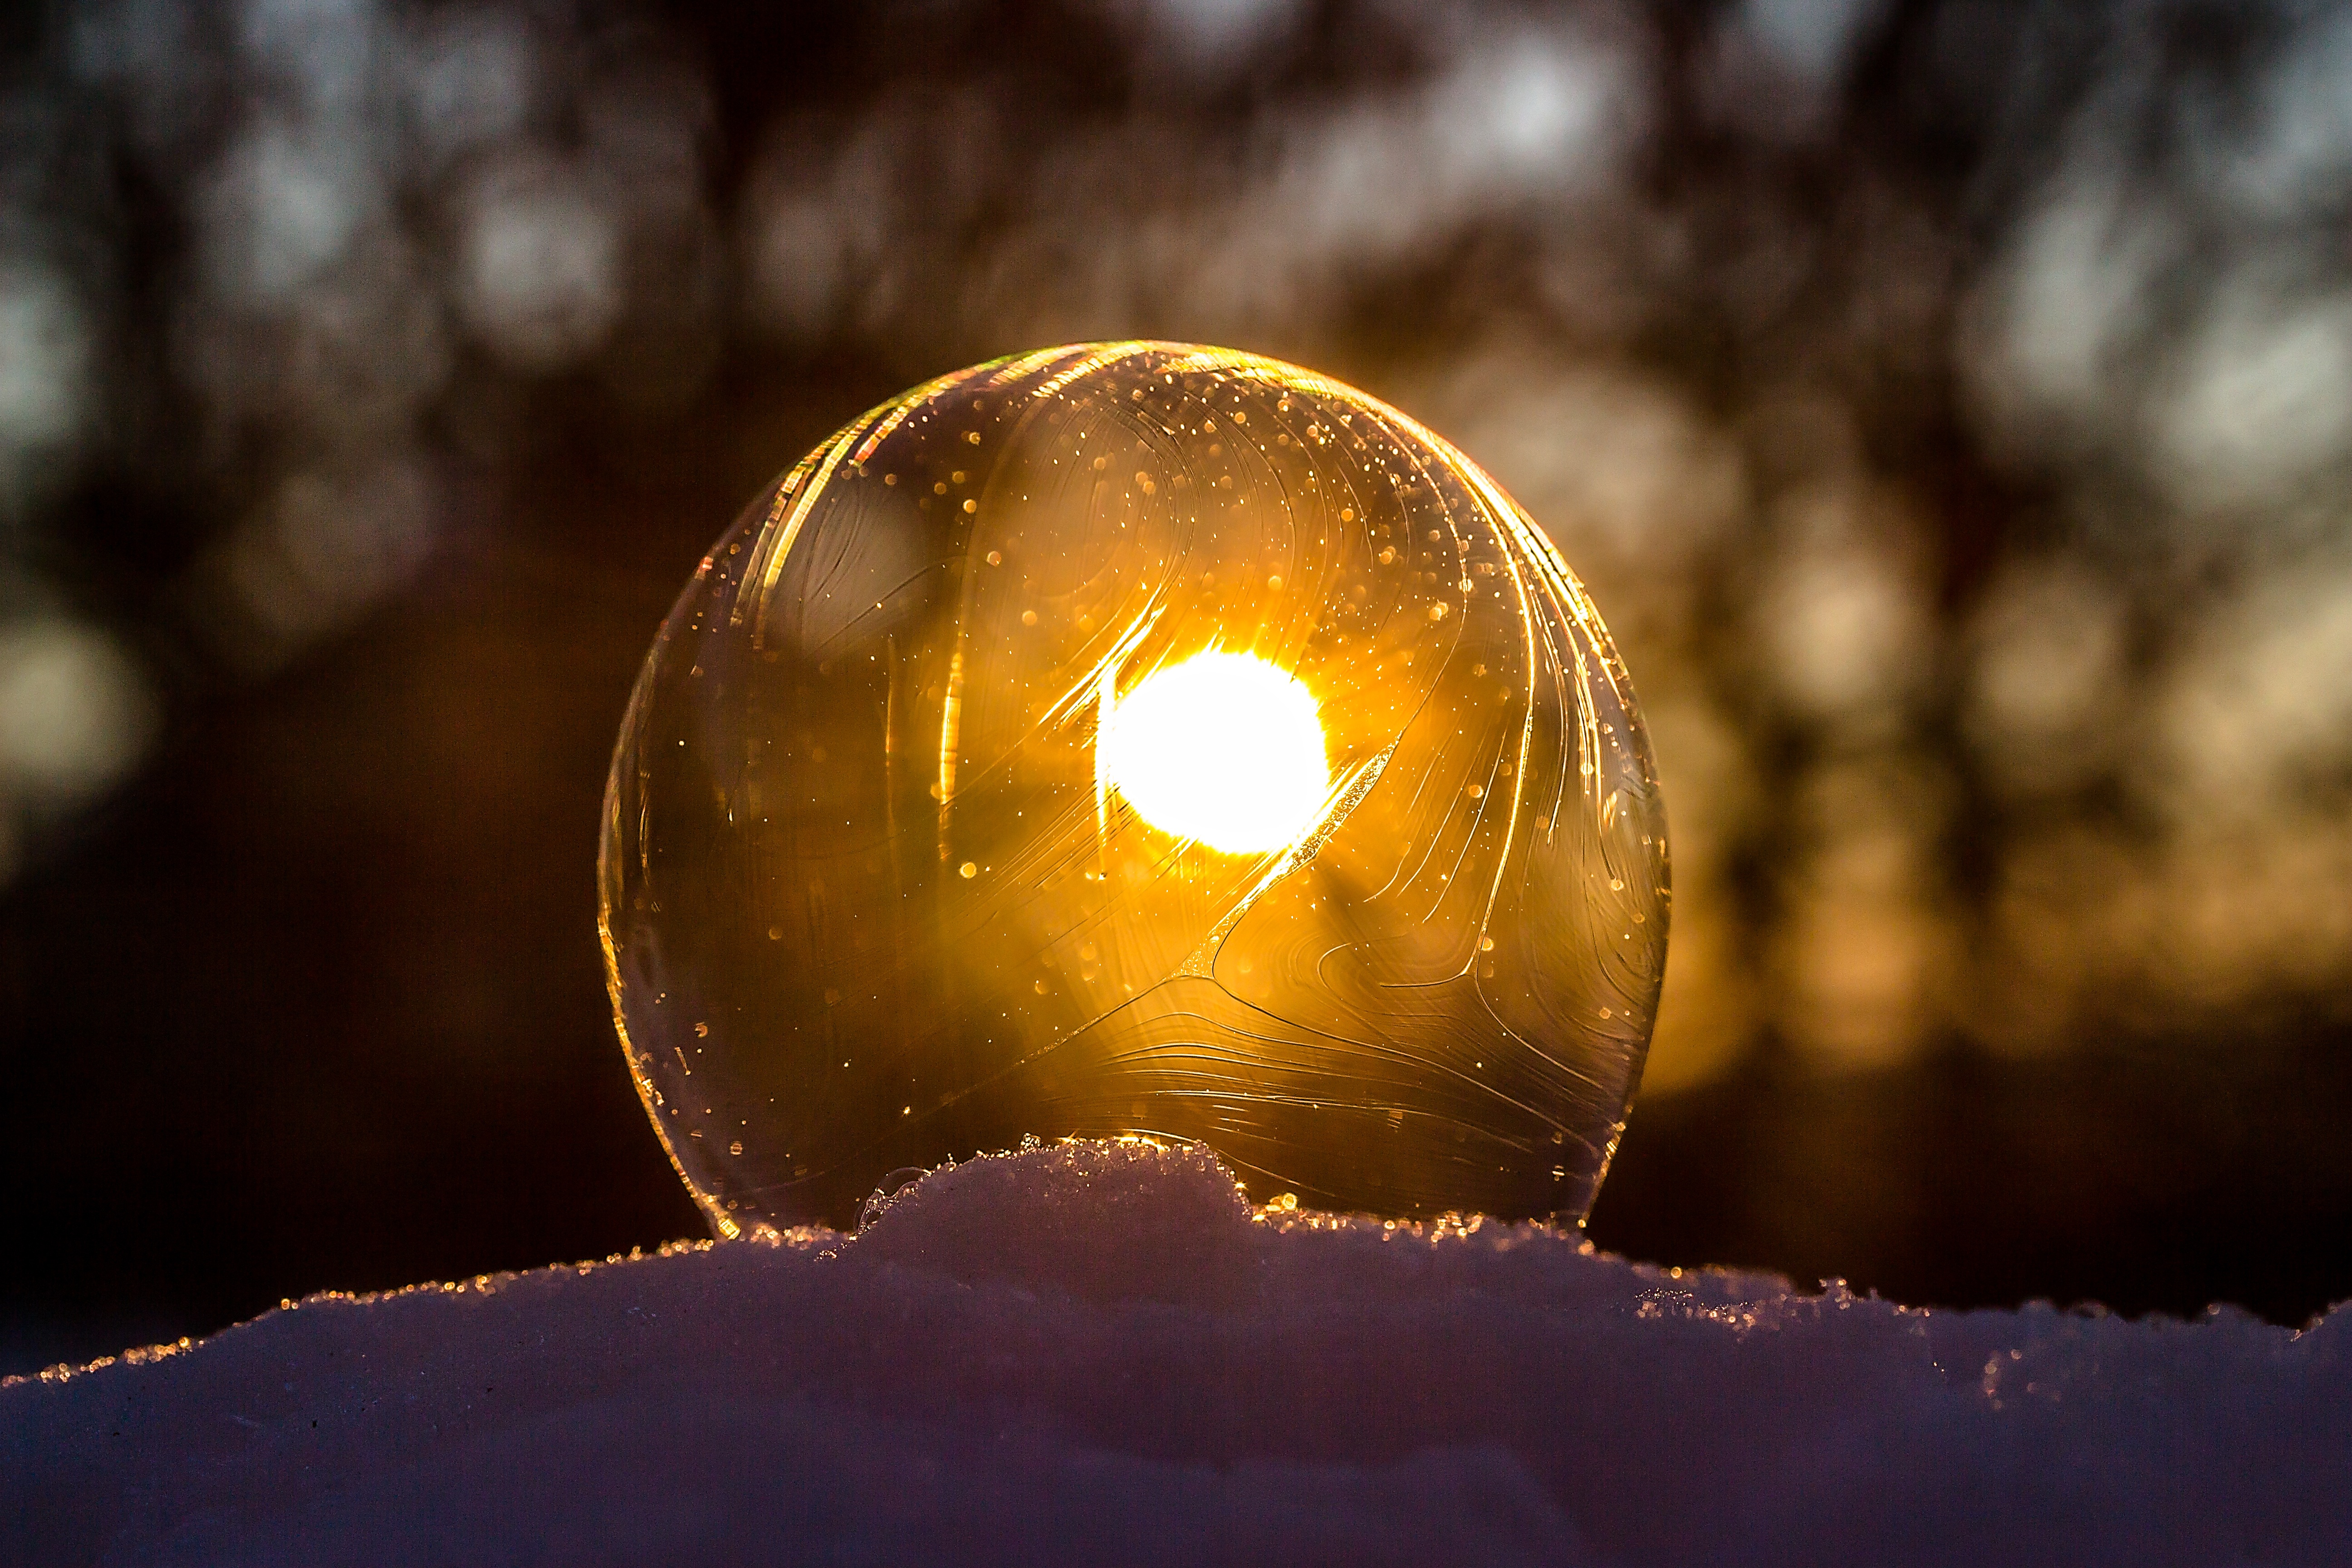
landscape, snow, cold, winter, light, structure, sun, sunset, night, photography, sunlight, leaf, flower, ripe, ice, reflection, darkness, yellow, lighting, sparkle, close up, transparent, sphere, soap bubble, shape, wintry, sunbeam, winter impressions, macro photography, eiskristalle, schneeflaeche, frozen bubble, crystal formation, computer wallpaper, liquid bubble, slightly frozen, 0 degrees celsius